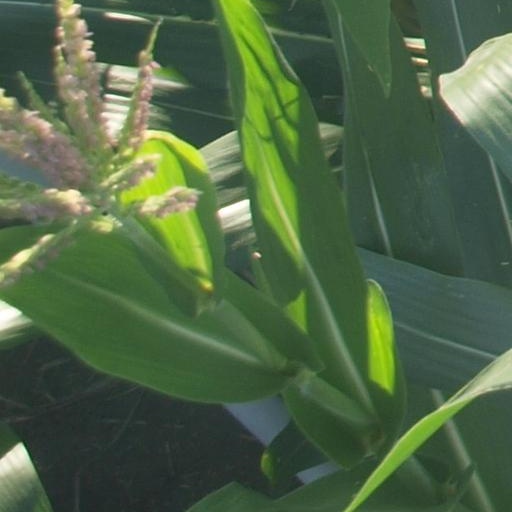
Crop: maize; corn